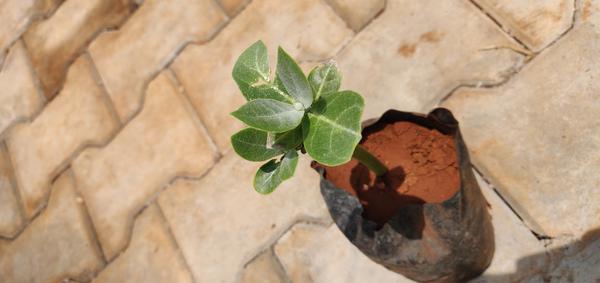
Plant: Ekka